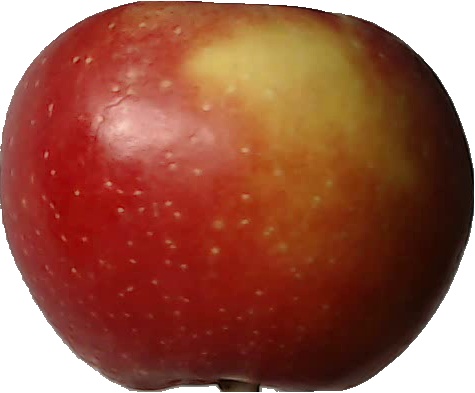
Label: apple_braeburn_1